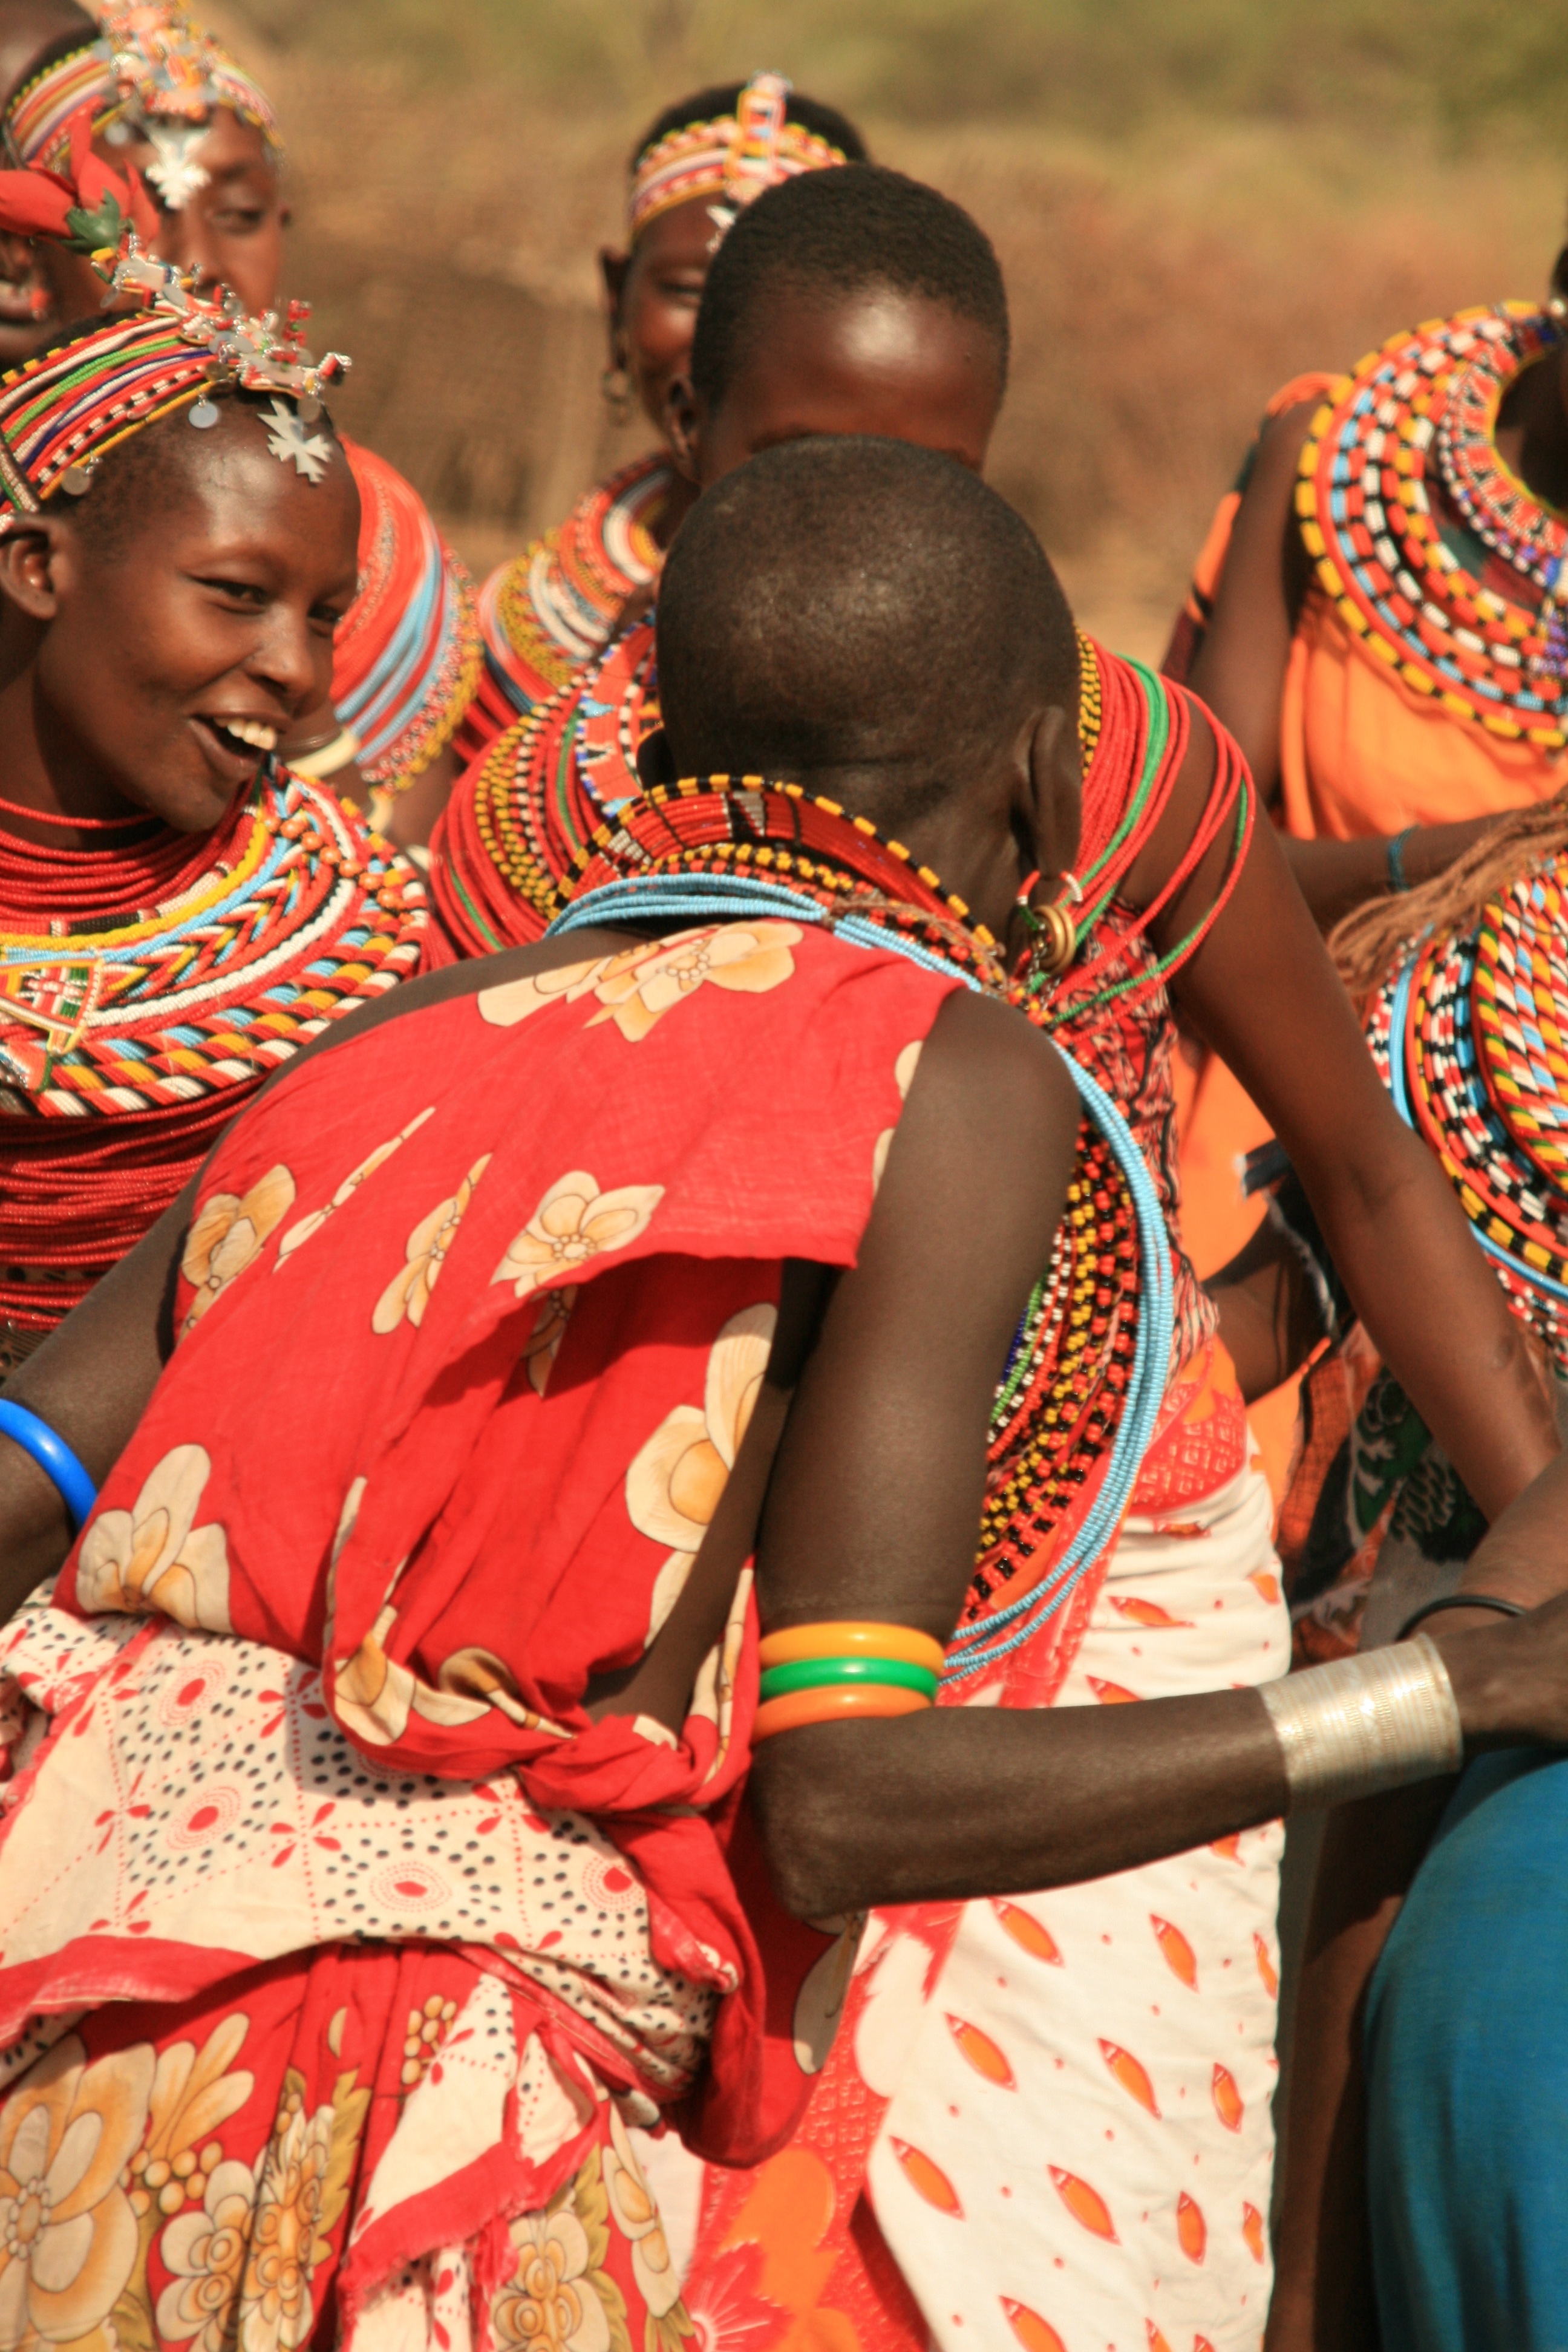
people, carnival, color, africa, celebrate, tribe, festival, temple, event, tradition, beat, tribal dancing